Charles Inman (banker)

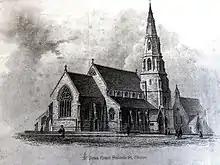
St Peter's Church, Everton, after a drawing by John Hay

Inman married in 1817 Jane Clay, daughter of Thomas Clay of Liverpool; her sister Mary married Anthony Swainson. They had eight children, including Thomas Inman, the second son, and William Inman.